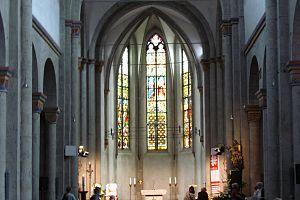
L'abbaye de Knechtsteden est une ancienne abbaye de Prémontrés sise à l'ouest de Dormagen, en Rhénanie-du-Nord-Westphalie, devenue depuis la fin du XIXᵉ siècle une maison de Spiritains, qui y ont installé leur scolasticat. En plus des religieux, les bâtiments abritent actuellement un gymnasium.